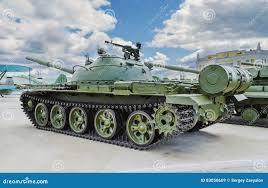
Label: Tank